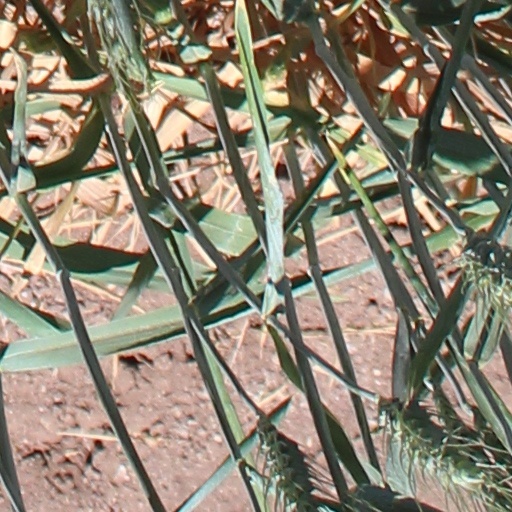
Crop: wheat